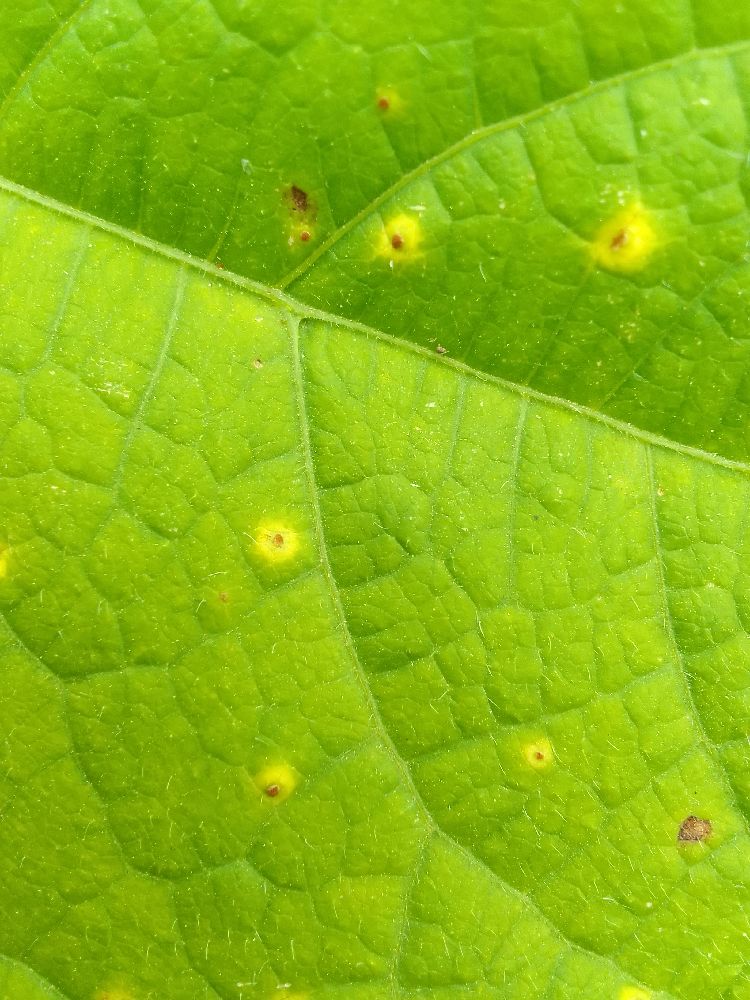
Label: rust